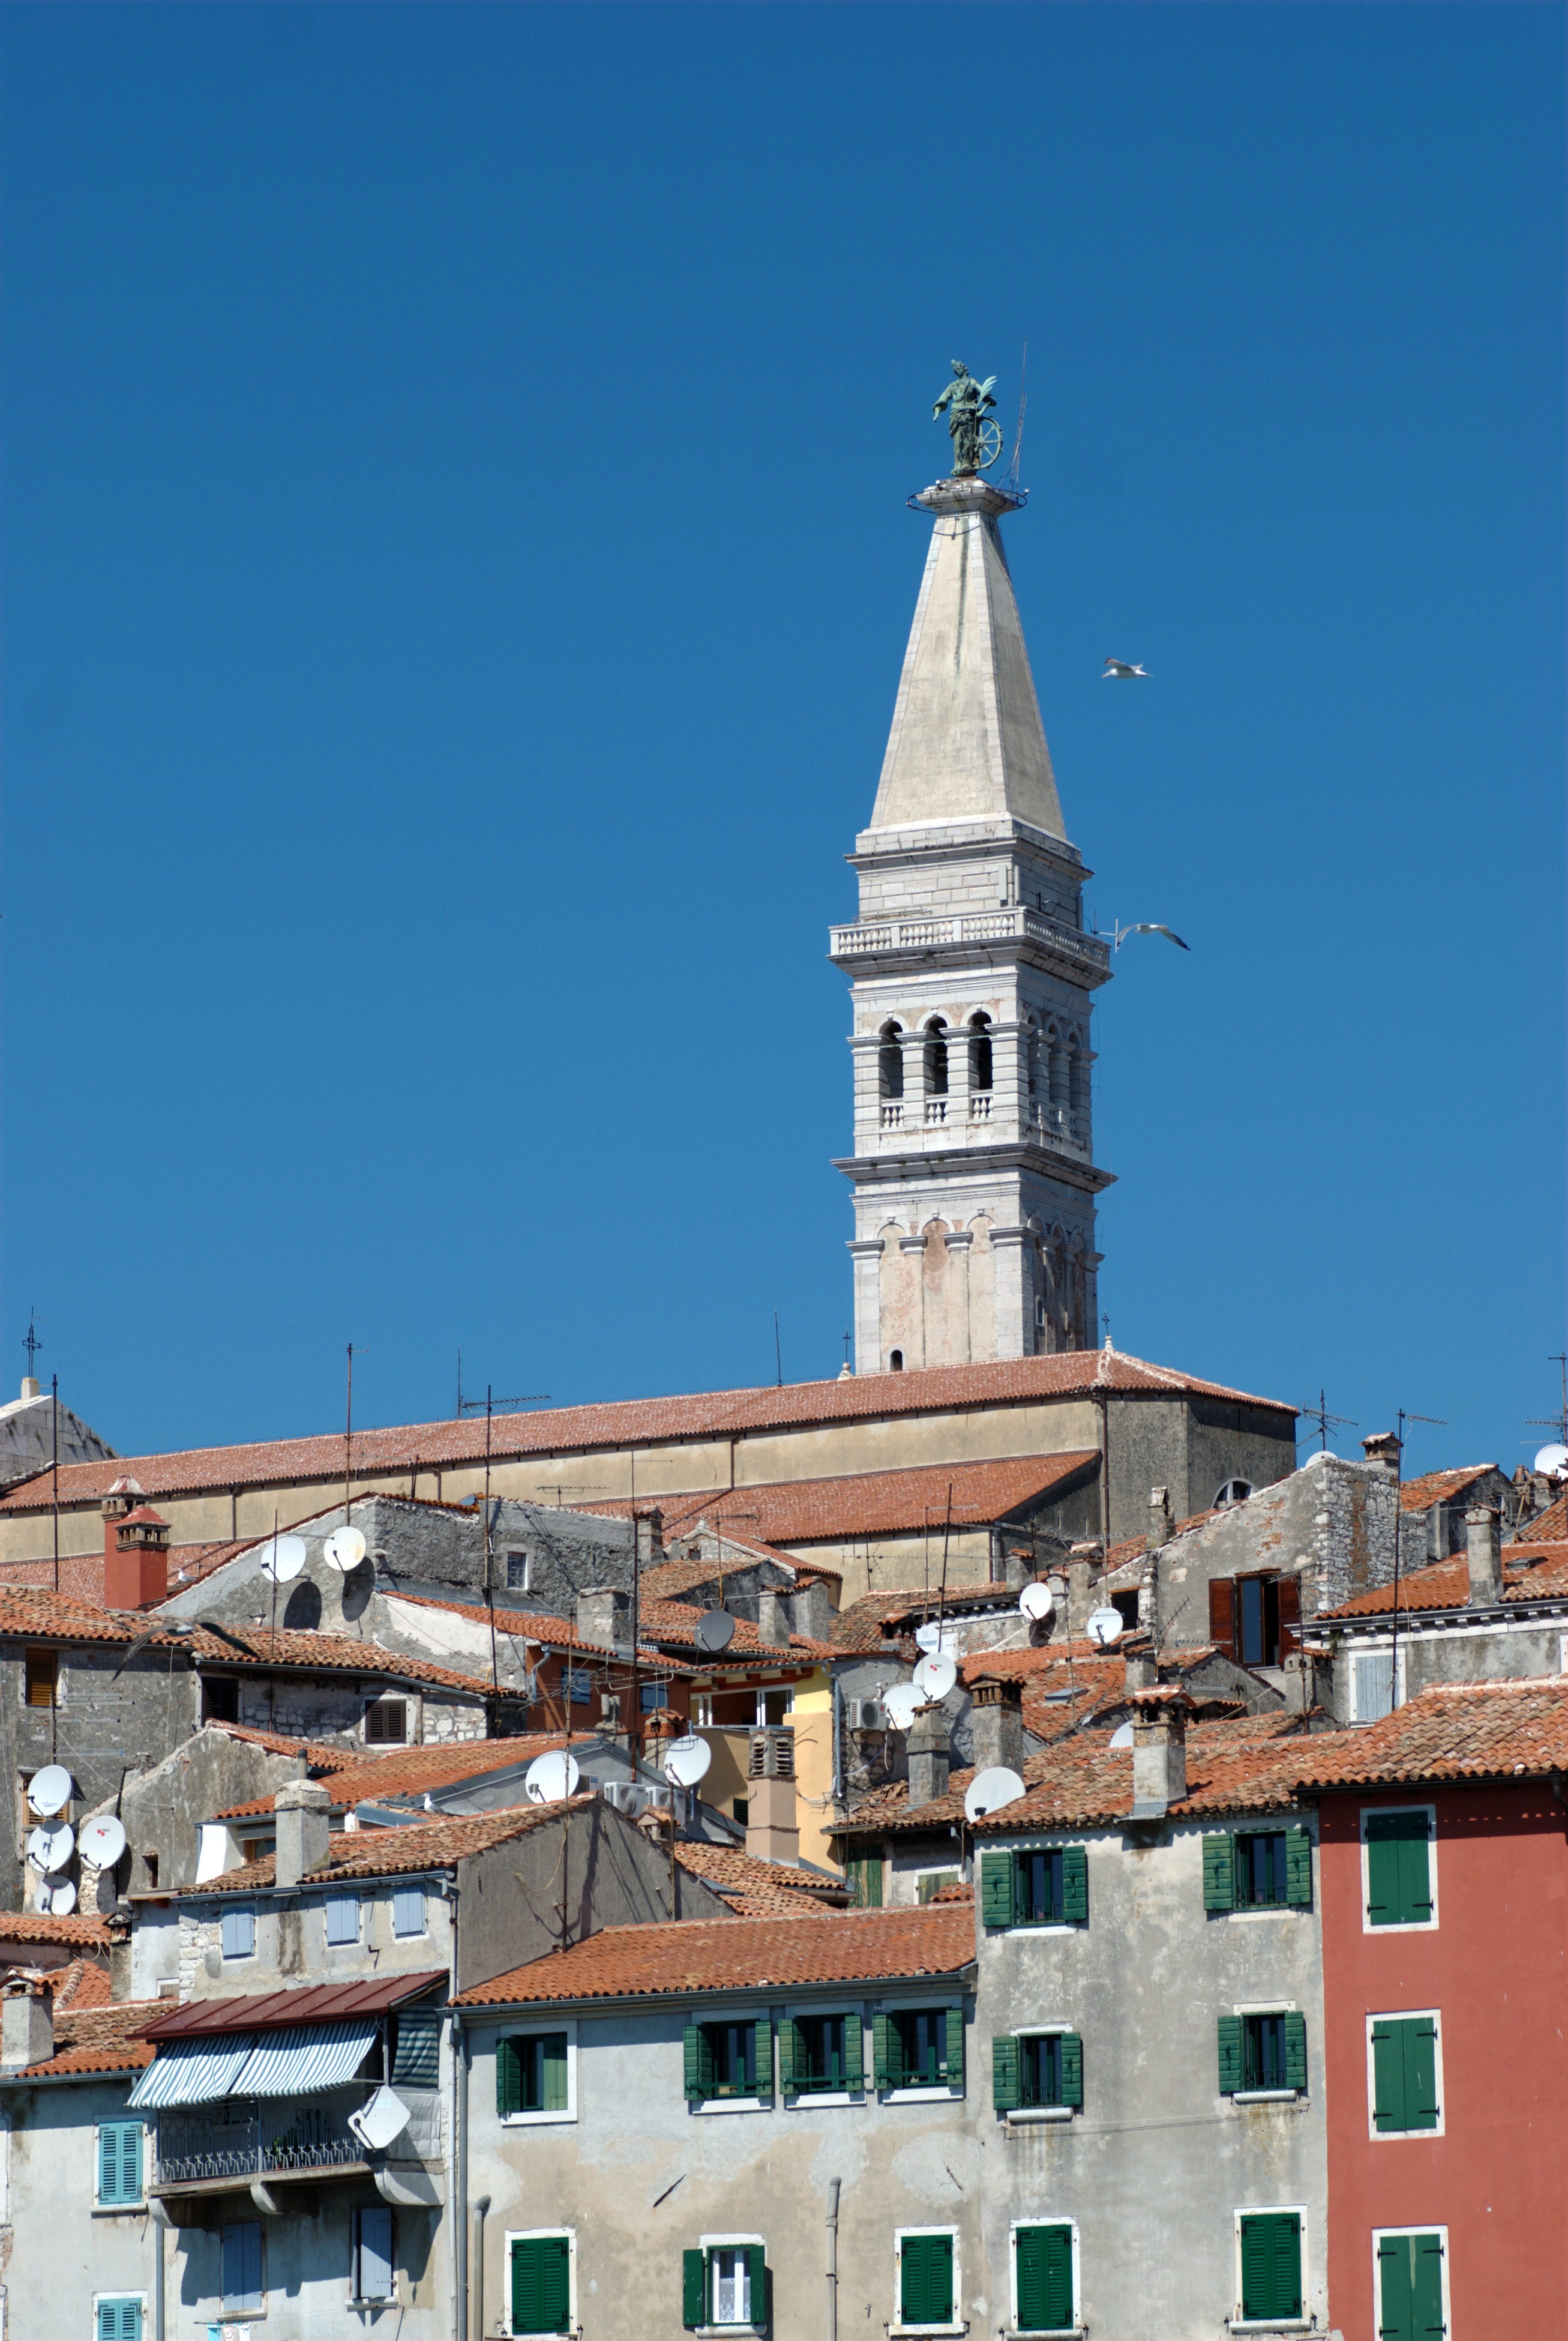
town, city, cityscape, downtown, europe, tower, landmark, place of worship, bell tower, croatia, abigfave, istria, goldstaraward, soe, rovigno, rovinj, jadran, istra, rubyphotographer, theperfectphotographer, flickrsbest, dragondaggerphoto, urban area, human settlement